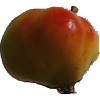
Label: Apple Red Yellow 2